Don Juan Tenorio

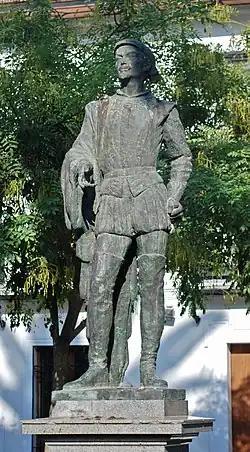
Statue of Don Juan in square of Refinadores in Seville.

The second part begins after 5 years have passed. Don Juan returns to Seville. Upon coming to the place where his father's mansion used to be which was turned into a pantheon, he discovers that the building was torn down and a cemetery built in its place. Lifelike statues of don Gonzalo, don Luis, and doña Inés stand over the tombs. The sculptor, who has just finished his work when don Juan arrives, tells him that don Diego Tenorio, don Juan's father, had disowned his son and used his inheritance to build this memorial to his victims. Don Juan also finds out that doña Inés died of sorrow not long after being abandoned.